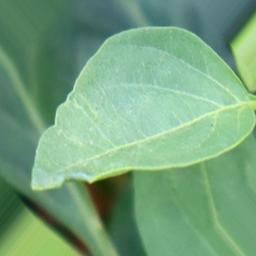
Label: healthy